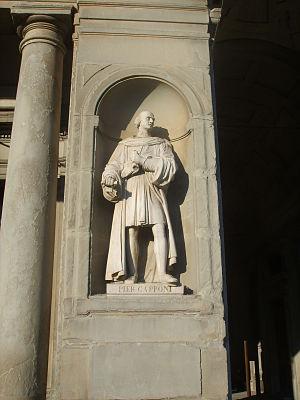
Piero Capponi, est un homme d'État et un condottiere italien du XVᵉ siècle.
Le piazzale des Offices ou Piazzale degli Uffizi ou encore Piazzale Uffizi, est initialement un cortile dû à l'architecte Giorgio Vasari allongé qui forme une rue bordée des deux longs bâtiments des Offices de Florence, réunis du côté de l'Arno par un porche à colonnes doriques. Cet espace compris devant la loggiato en architraves à voûtes est délimitée par des piliers qui comportent des niches, dans lesquelles sont placées les statues en hommages à un florilège de grands hommes de Florence et de la Toscane.